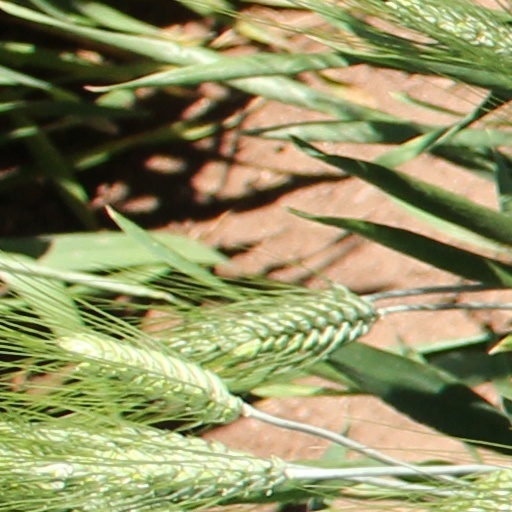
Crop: wheat